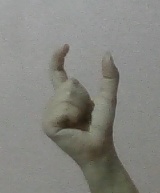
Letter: nun